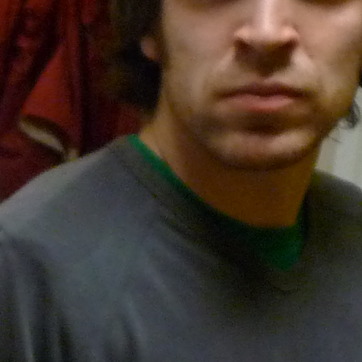
Material: fabric